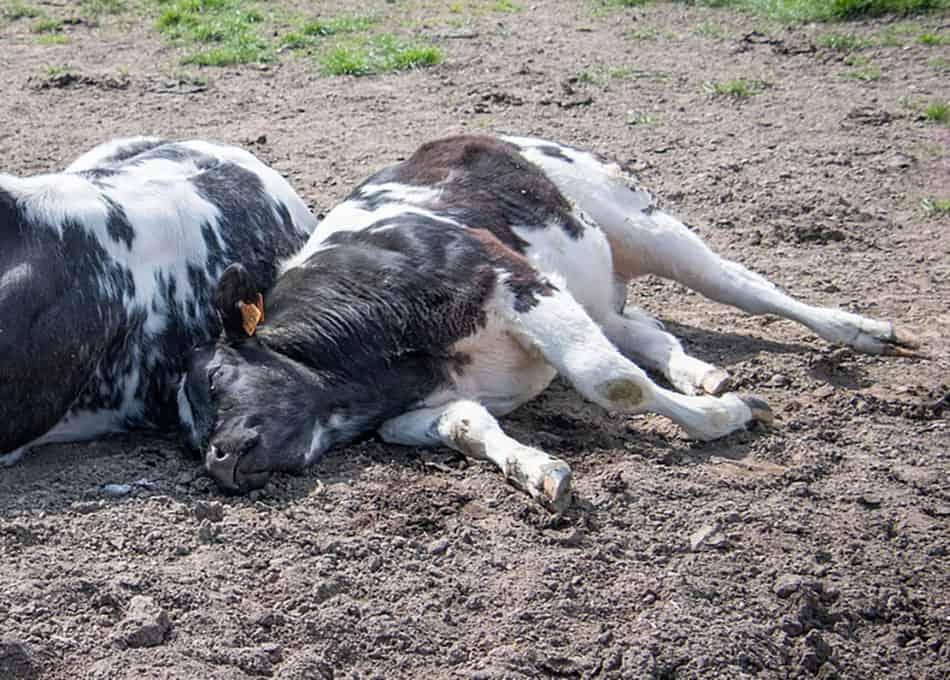
Ngombe wawili wamejilaza juu ya udongo mmoja akiegemea kichwa chake juu ya mwenzake wote wanamadoa doa meupe na meusi. Sehemu ya nyuma ina nyasi chache zinazo onekana juu ya ardhi kavu.